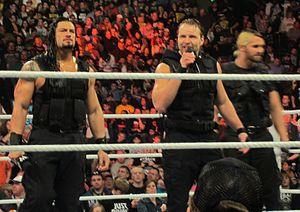
The Authority était un clan de catcheurs heel travaillant à la World Wrestling Entertainment, créé par Triple H après avoir aidé Randy Orton à remporter le WWE Championship contre Daniel Bryan à SummerSlam 2013.
Jonathan David Good est un catcheur américain. Il a surtout été connu pour son travail à la World Wrestling Entertainment sous le nom de Dean Ambrose. Il travaille actuellement à la All Elite Wrestling et à la New Japan Pro Wrestling, sous le nom de Jon Moxley. Il est l'actuel champion du monde de la All Elite Wrestling.
Leati Joseph « Joe » Anoa'i, plus connu sous le nom de ring de Roman Reigns, est un catcheur américain d'origine Samoane. Il travaille actuellement à la World Wrestling Entertainment, dans la division SmackDown.
The Shield était un clan de catcheurs travaillant à la World Wrestling Entertainment, une fédération de catch américaine. Formé le 18 novembre 2012 à l'occasion des Survivor Series, le clan regroupait trois catcheurs : Dean Ambrose, Roman Reigns et Seth Rollins. Le clan se dissout le 21 avril 2019, jour où un PPV est organisé en leur nom, intitulé «WWE The Shield's Final Chapter».